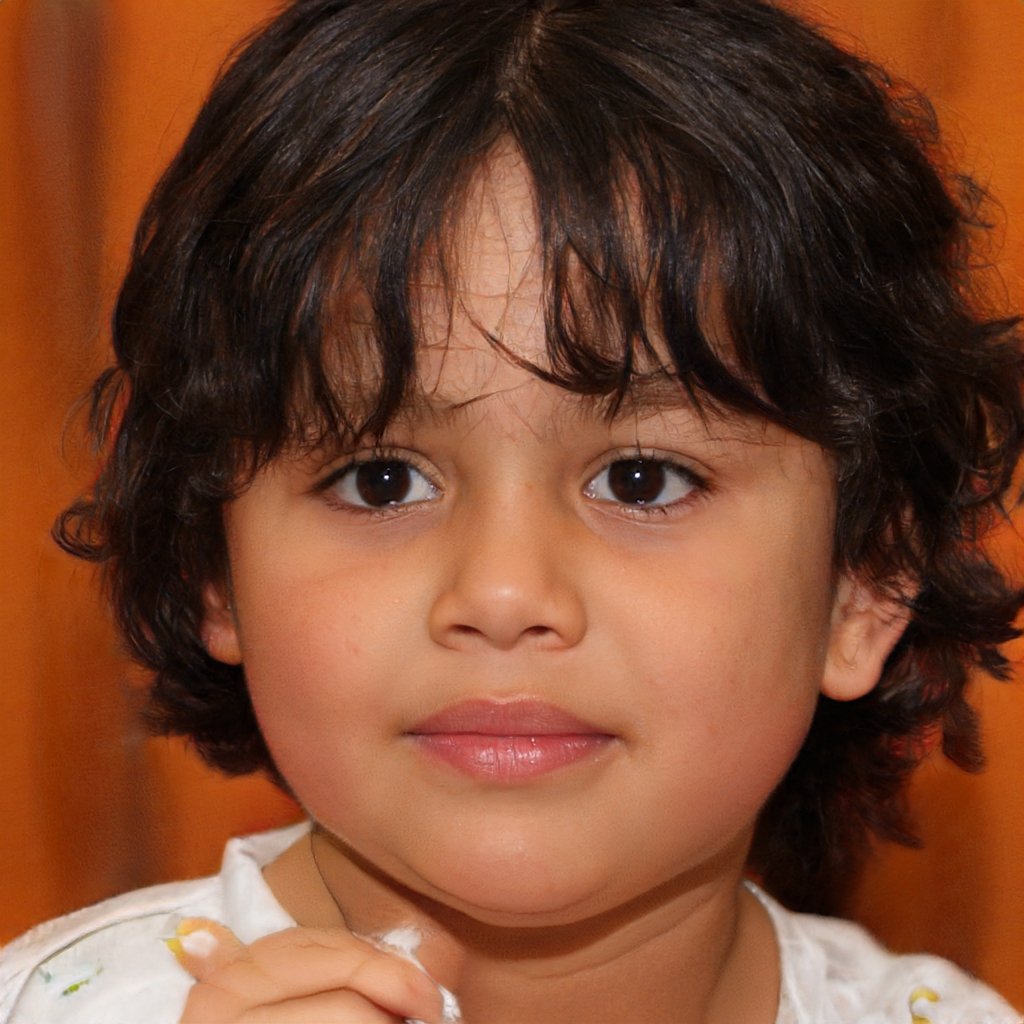
Label: Colored